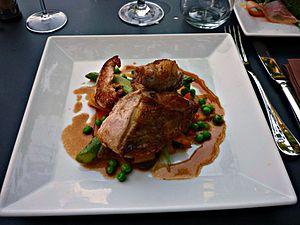
Pintade à la sauce au vin muscat
Le muscat de Rivesaltes est un vin doux naturel d'appellation d'origine contrôlée produit dans 89 communes du département français des Pyrénées-Orientales et 9 communes du département de l'Aude, en région Occitanie.
La sauce au vin muscat est l'une des nombreuses déclinaisons culinaires de ce type de vin doux naturel. Pour cette sauce peuvent être utilisés les muscats de Beaumes-de-Venise, Cap-Corse, Frontignan, Lunel, Mireval, Rivesaltes et Saint-Jean-de-Minervois ainsi que d'autres vins muscats produits à travers le monde, tel le muscat de Samos.
Le mariage vin et cuisine remonte à l'Antiquité. Il va traverser le Moyen Âge, s'enrichir à la Renaissance et devenir un véritable classique de nos jours. On doit distinguer dans cette alliance la cuisine du vin et la cuisine au vin qui ont été et restent les deux façons d'utiliser les apports qualitatifs du vin en gastronomie.